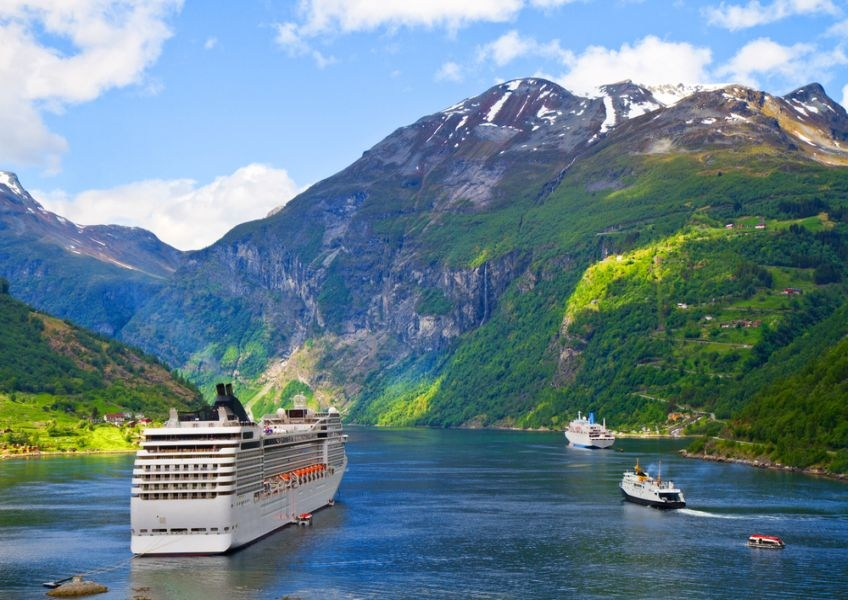
Fire: no
Smoke: no